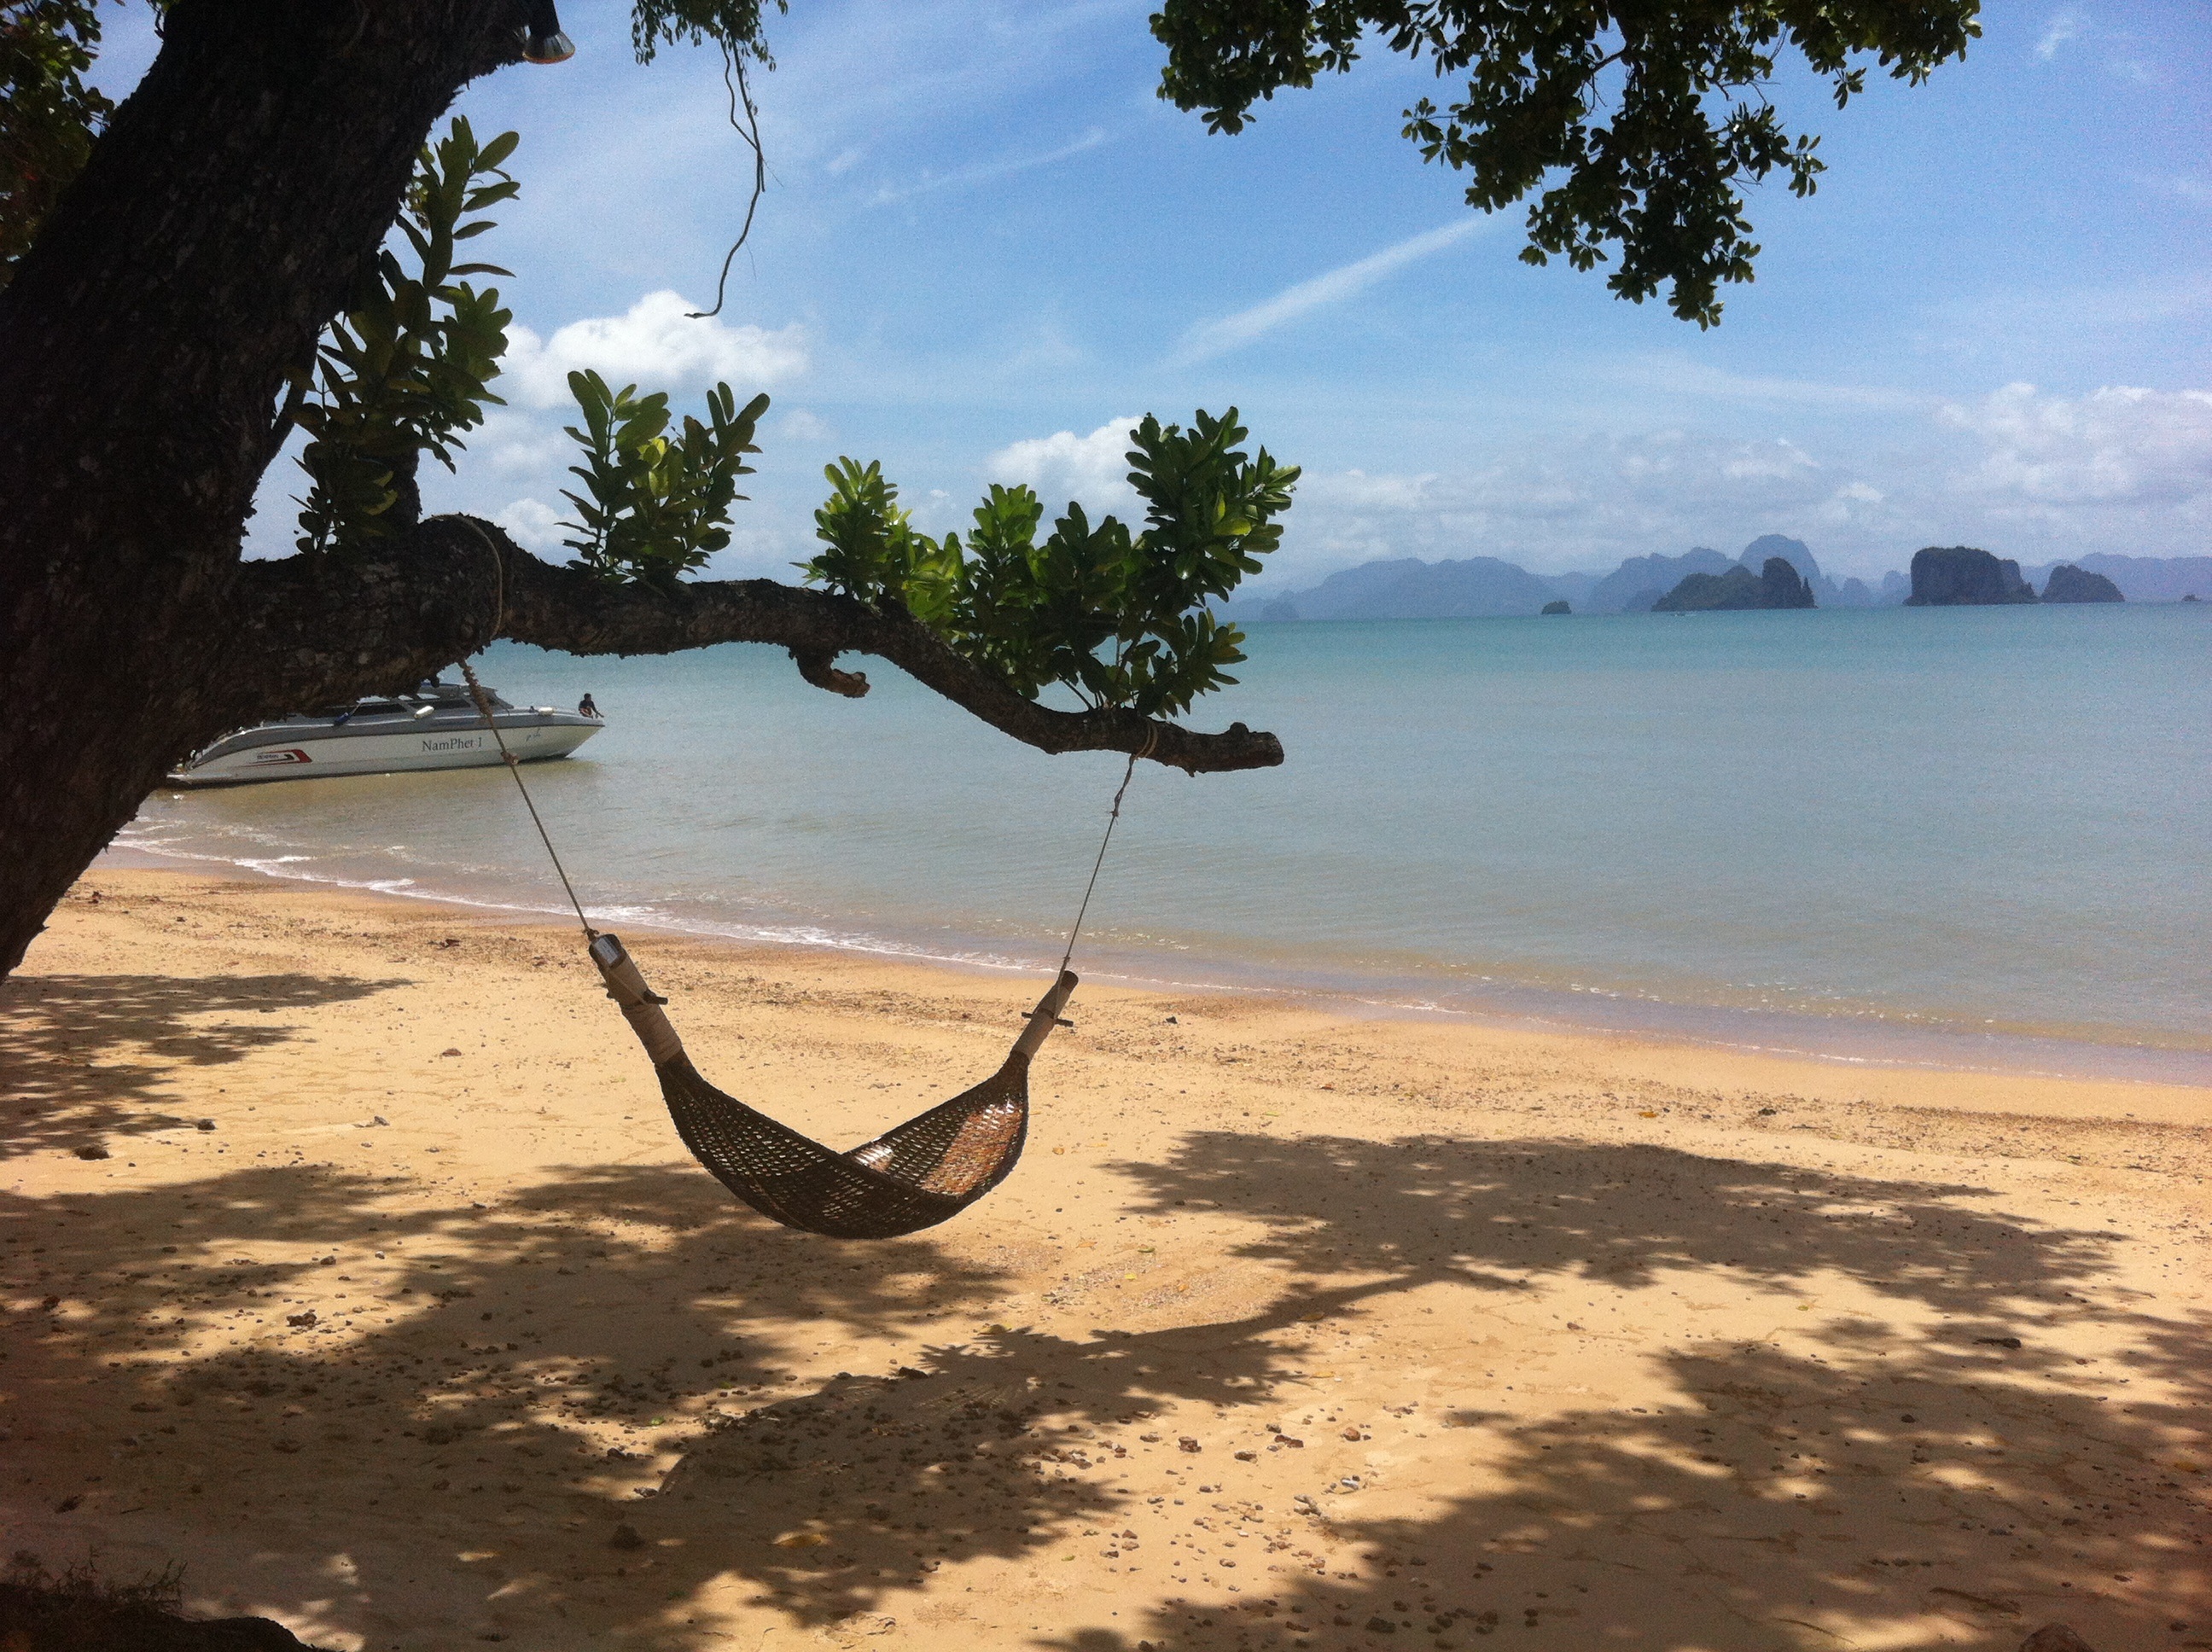
beach, landscape, sea, coast, tree, water, nature, sand, ocean, sun, sunlight, shore, vacation, travel, relax, paradise, tropical, holiday, island, blue, tourism, lifestyle, leisure, body of water, hammock, fun, relaxation, happy, happy holidays, summer vacation, summer beach, summer fun